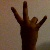
The image shows a hand gesture representing the number 7 in Indian Sign Language.